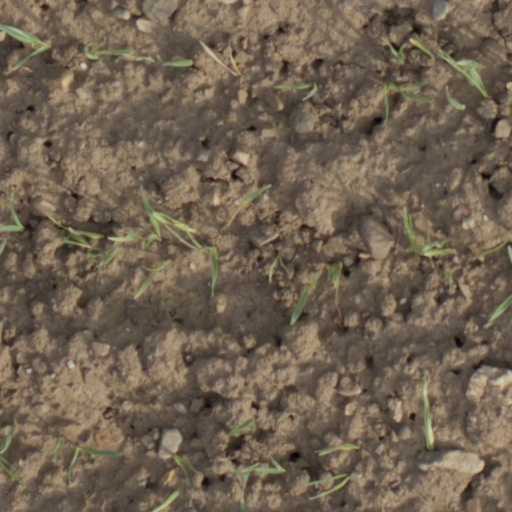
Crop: wheat